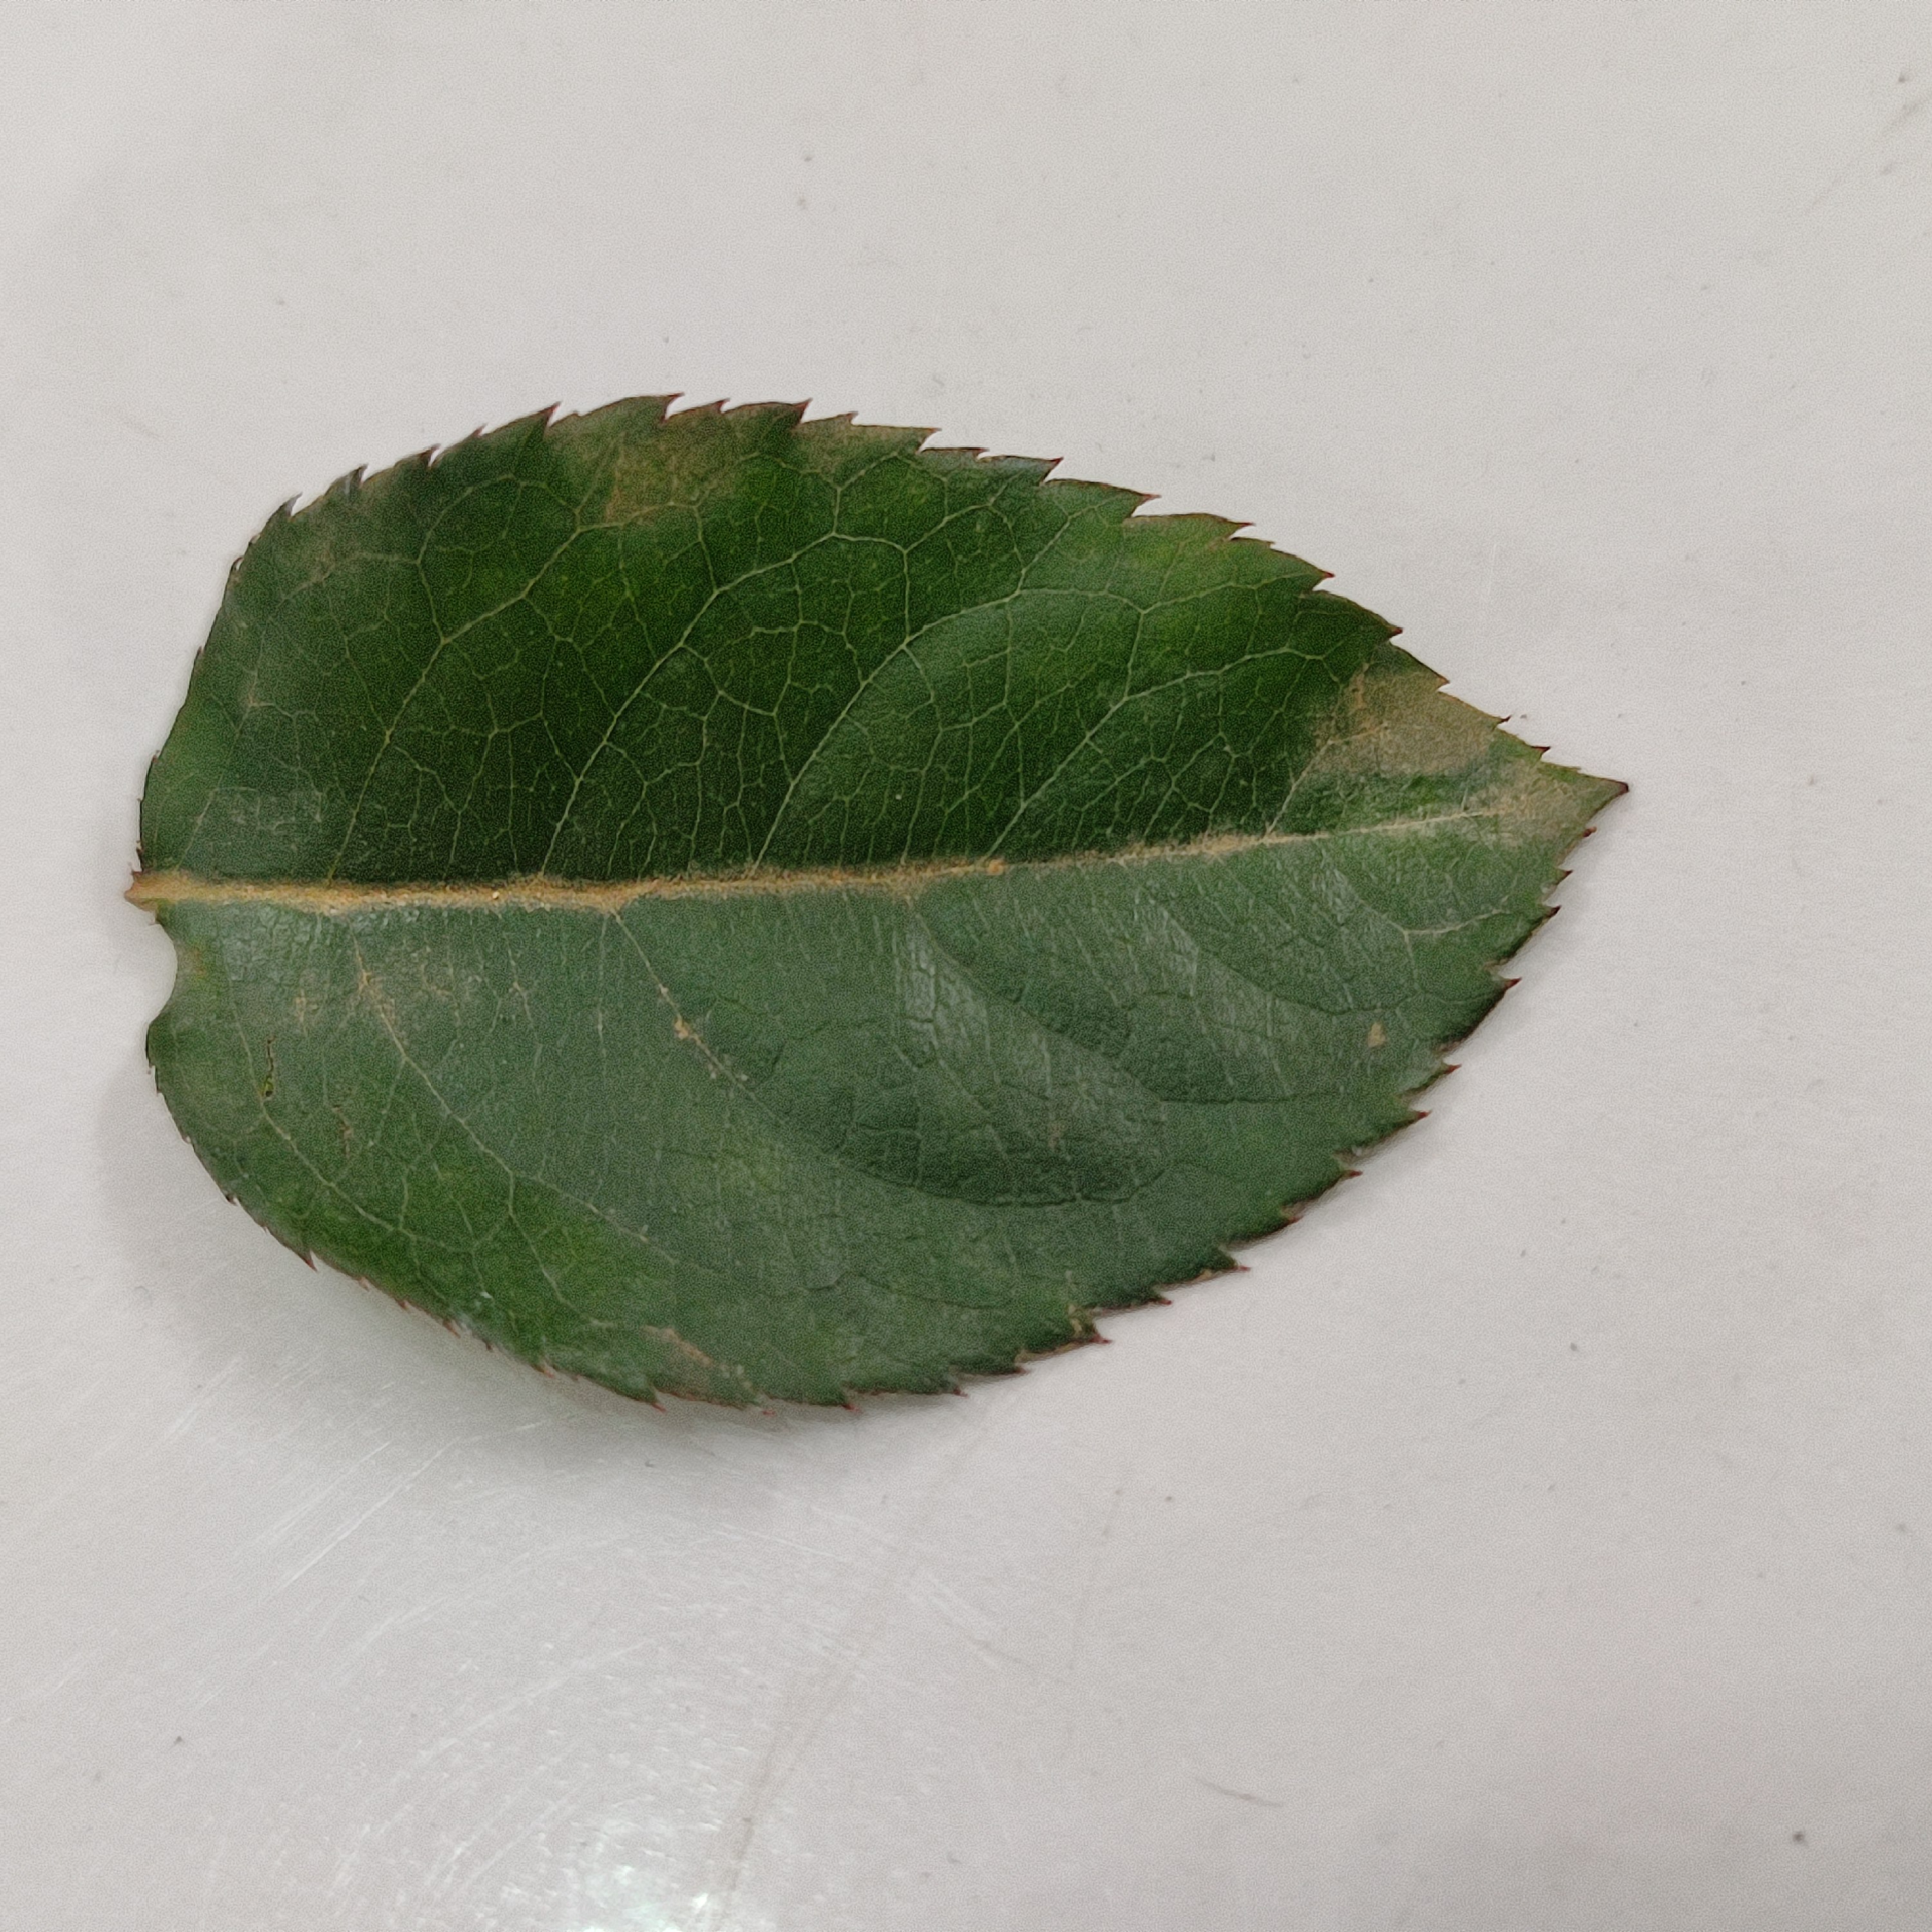
Label: Healthy Leaf